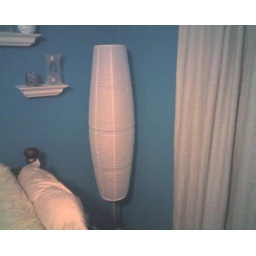
Nice floor lamp we got to put in the guest bedroom.